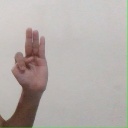
अक्षर: भ